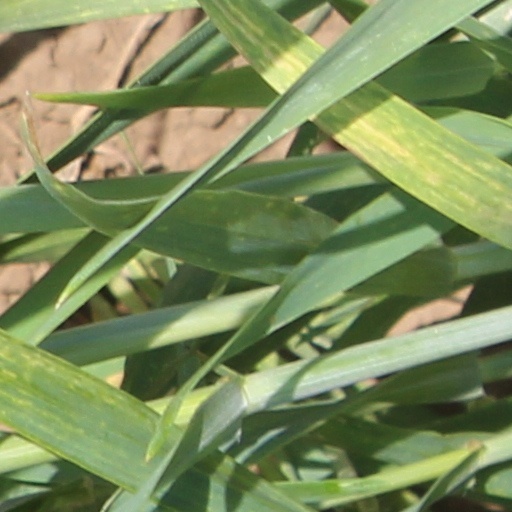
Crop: wheat